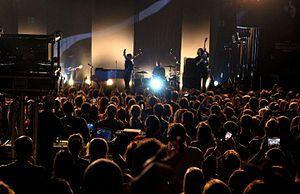
Le Normandy, salle de concert de Saint-Lô
Le Normandy est une salle de concert de rock et de musiques actuelles inauguré en 1996. Labellisé Scène de Musiques Actuelles en 2008, Le Normandy propose une saison d’une quarantaine de concerts et organise le festival « Les Rendez-vous soniques ».